Elongery, New South Wales

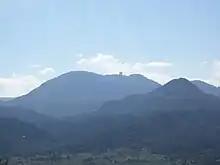
Elongerry Parish

Elongery, New South Wales is a bounded rural locality of Wurrumbungle Shire and a civil parish of Baradine County, New South Wales.